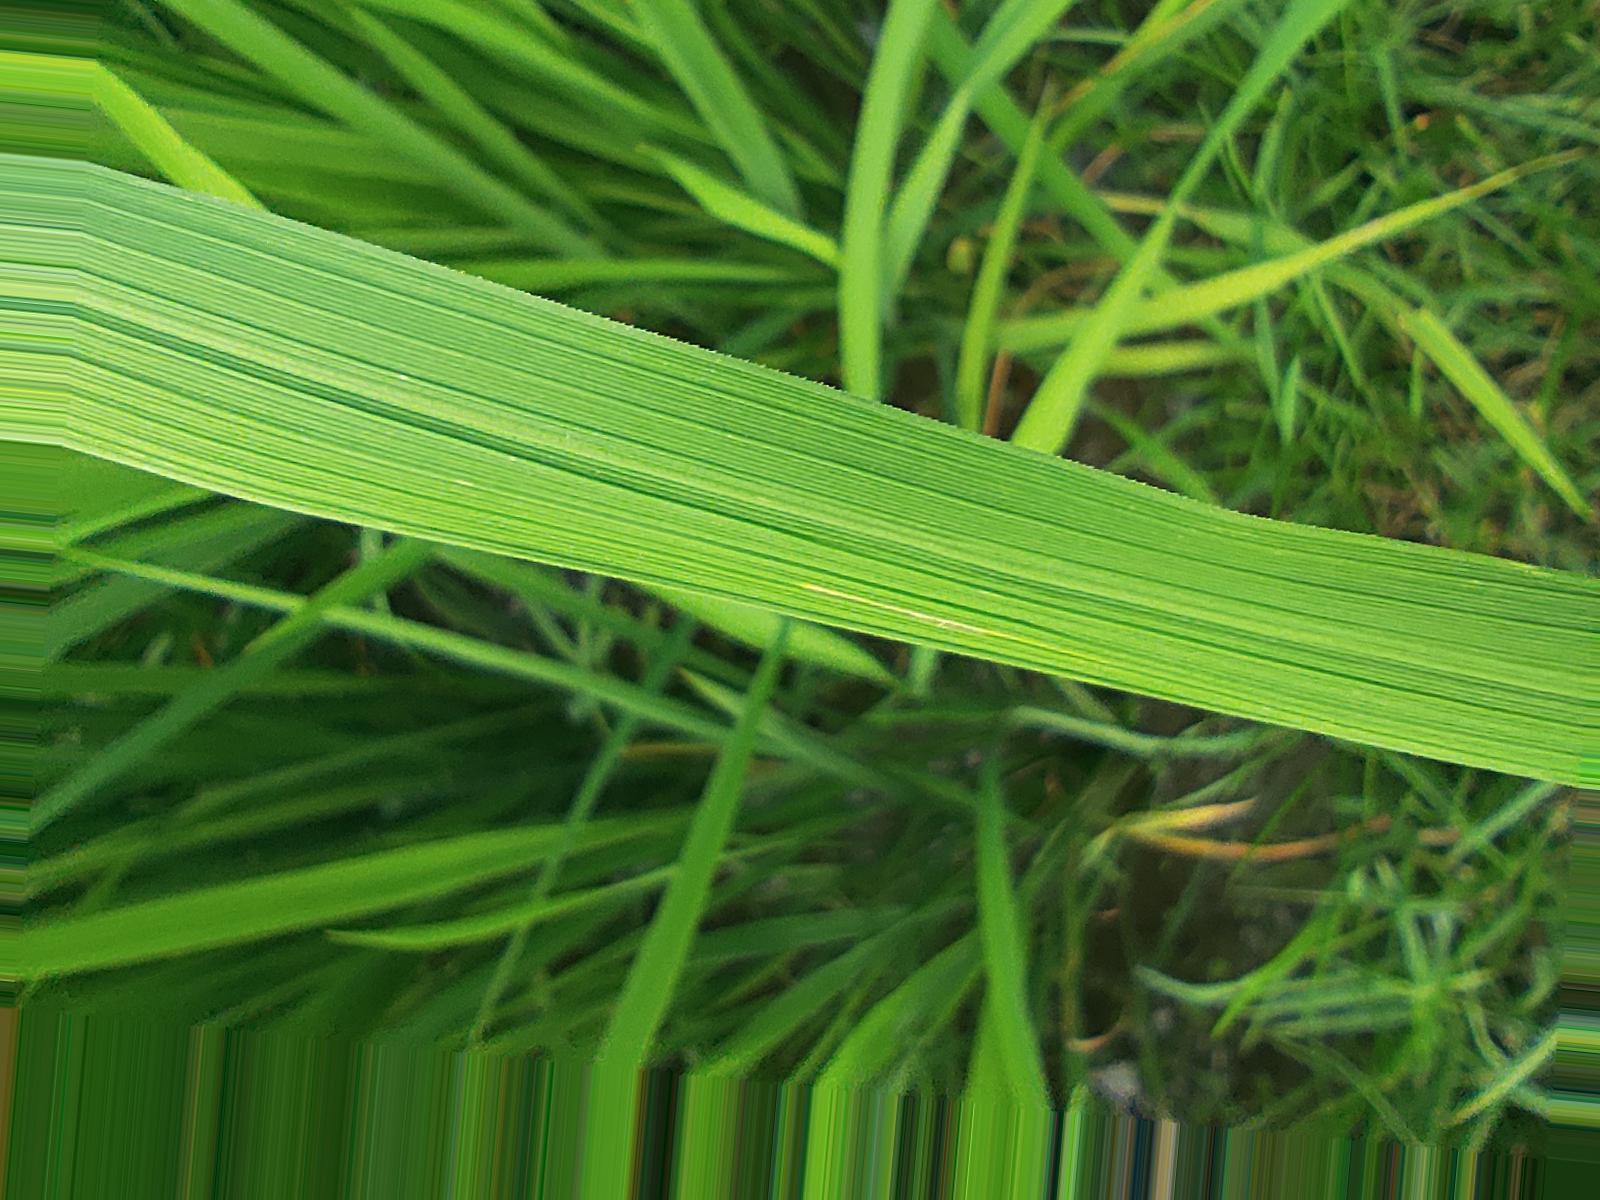
Nhãn: Healthy